DLR Waves

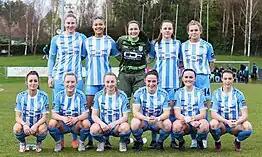
DLR Waves squad photo, April 2023

Since 2019, DLR Waves have played in the Women's National League at their home ground Jacksons Park initially, before returning to the UCD Bowl as their home ground in 2021. In recent years, DLR Waves have primarily been a mid-table team, finishing between 4th-6th in the league in the years 2019–2022. Mid-way through the 2023 season, long term manager Graham Kelly left the club for a role at St Patrick's Athletic and he was replaced by Laura Heffernan, the only female manager in the 2023 women's premier division. DLR Waves finished the 2023 season in 8th position.